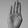
ASL letter: B